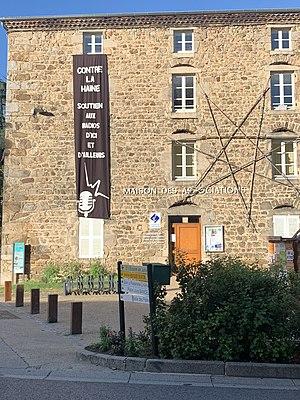
Maisons des associations de Saint-Julien-Molin-Molette (juillet 2020) avec banderole de soutien à Radio d'ici.
Radio d'ici est une radio associative basée à Saint-Julien-Molin-Molette, qui émet depuis 1996.